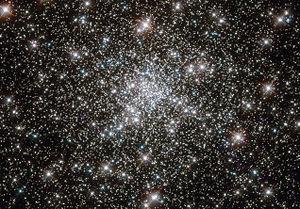
En astrophysique, une blue straggler — qu'on peut traduire par « bleue tardive », « traînarde bleue » ou « lanterne bleue » — est une étoile de la séquence principale d'un amas ouvert ou globulaire à la fois plus lumineuse et plus bleue que celles du point où les étoiles de l'amas quittent la séquence principale du diagramme de Hertzsprung-Russell, lequel trace la luminosité des étoiles en fonction de leur température effective. Les blue stragglers ont été découvertes en 1953 par Allan Sandage à la faveur de mesures photométriques dans l'amas globulaire M3, dans la constellation des Chiens de chasse.